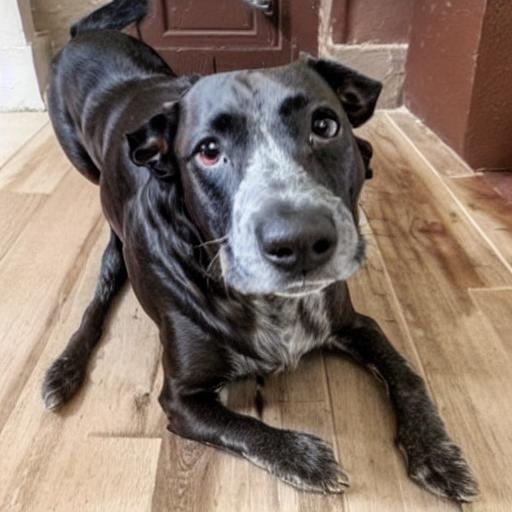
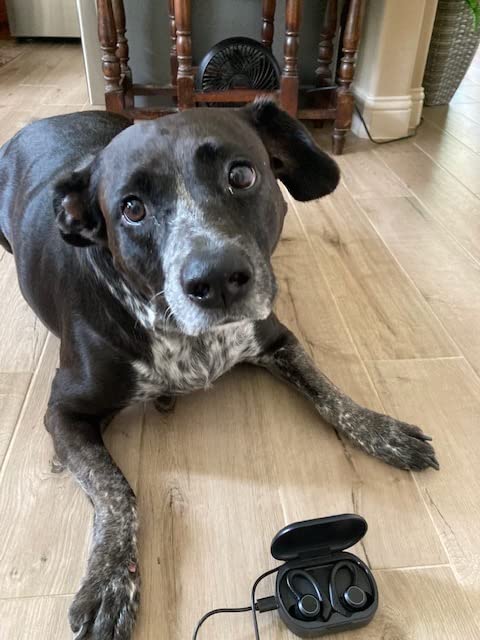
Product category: earbuds
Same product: no